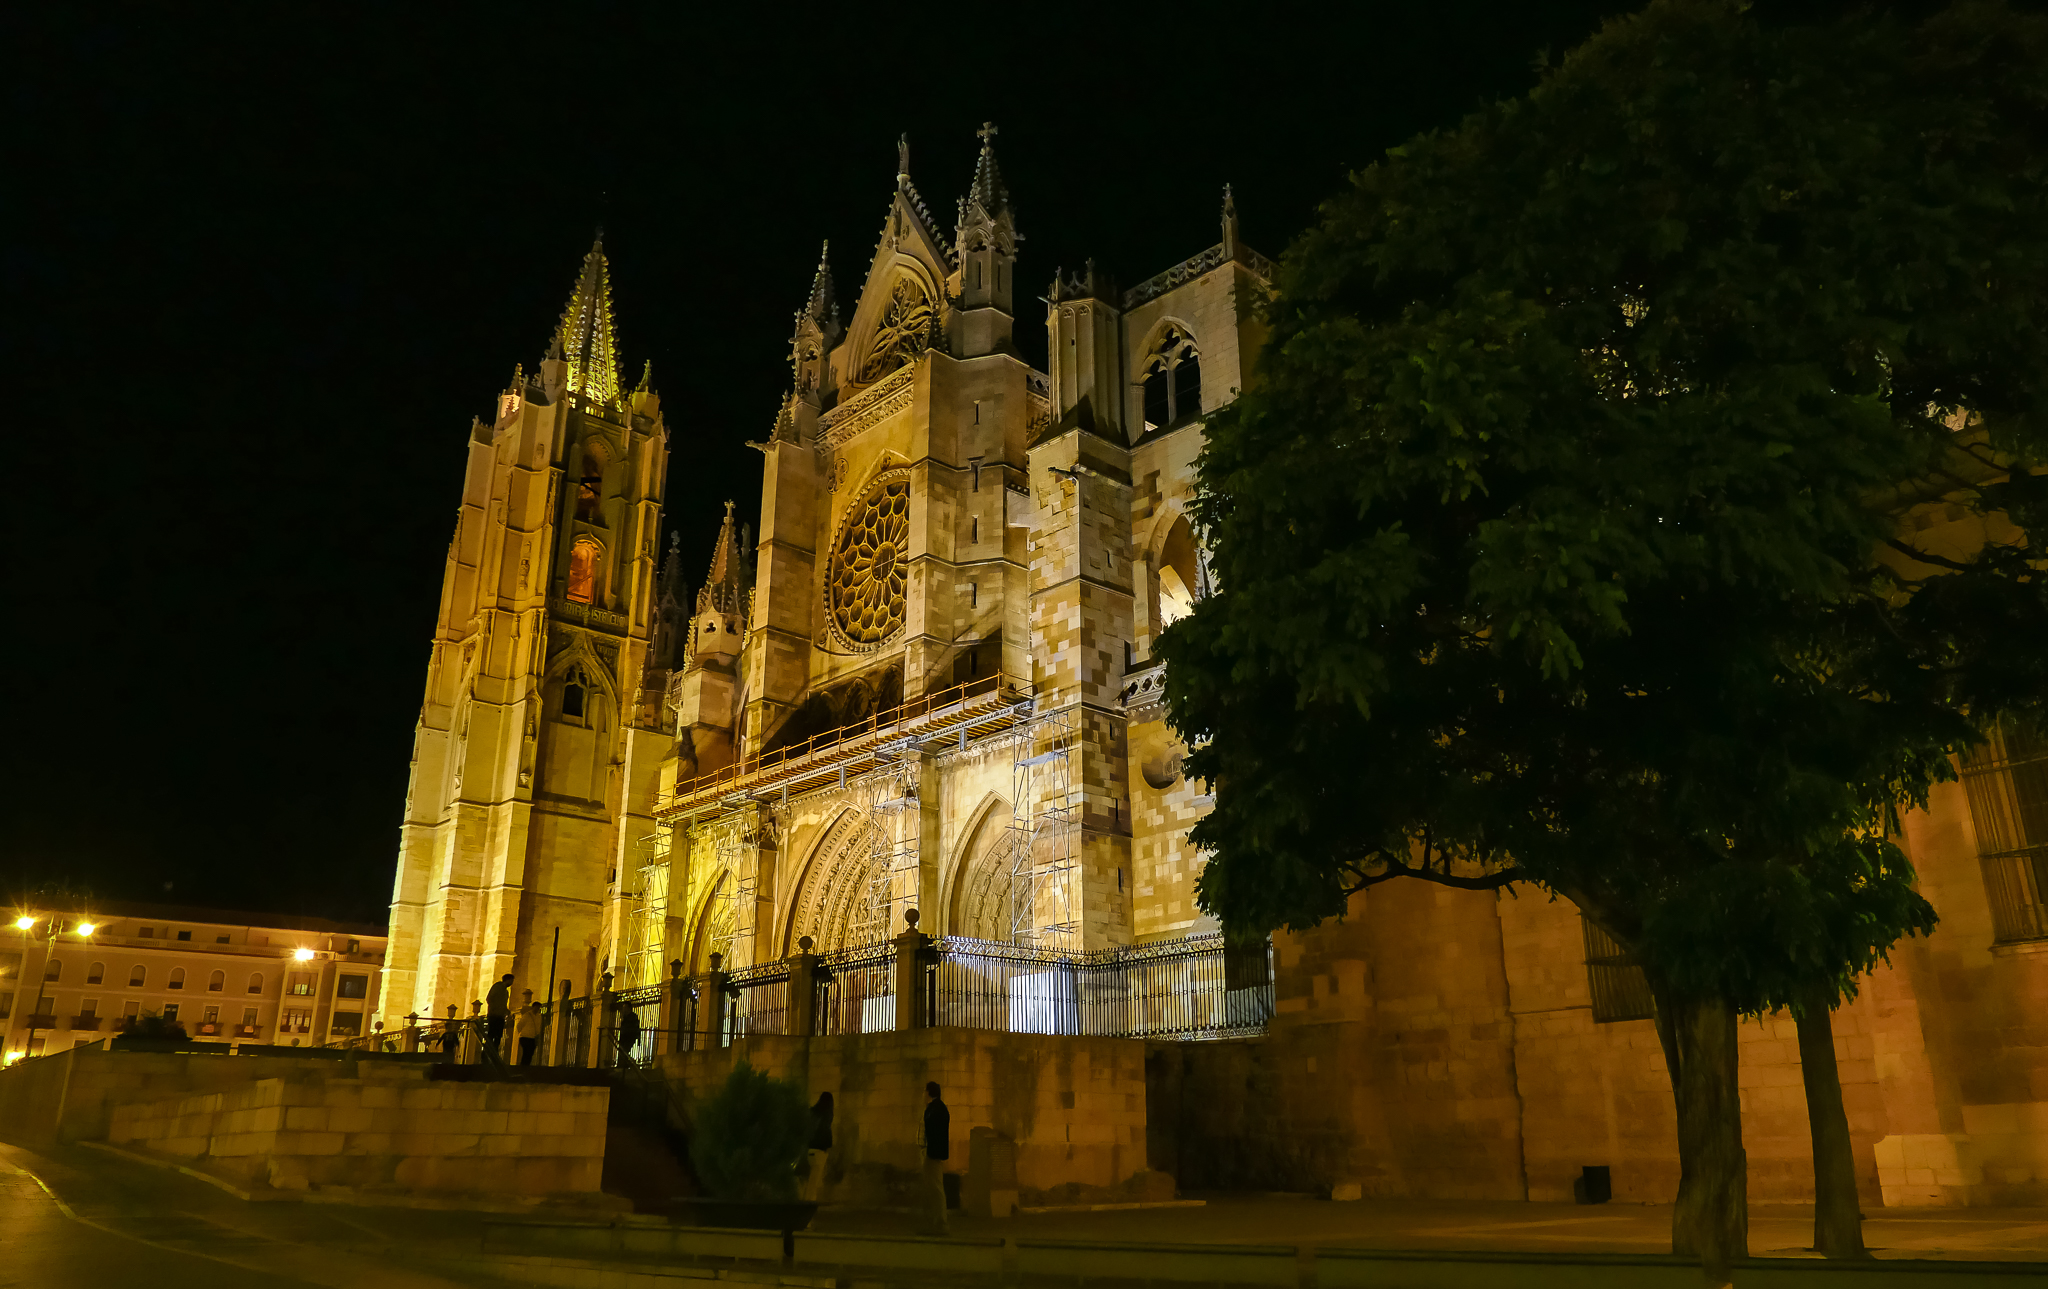
landscape, night, building, cityscape, evening, reflection, landmark, church, cathedral, place of worship, spain, spire, catedral, espaa, leon, paisajes, castillayleon, lumixfz1000, fz1000, ggl1, xovesphoto, nocturnas, panasoniclumixfz1000, catedraldelen